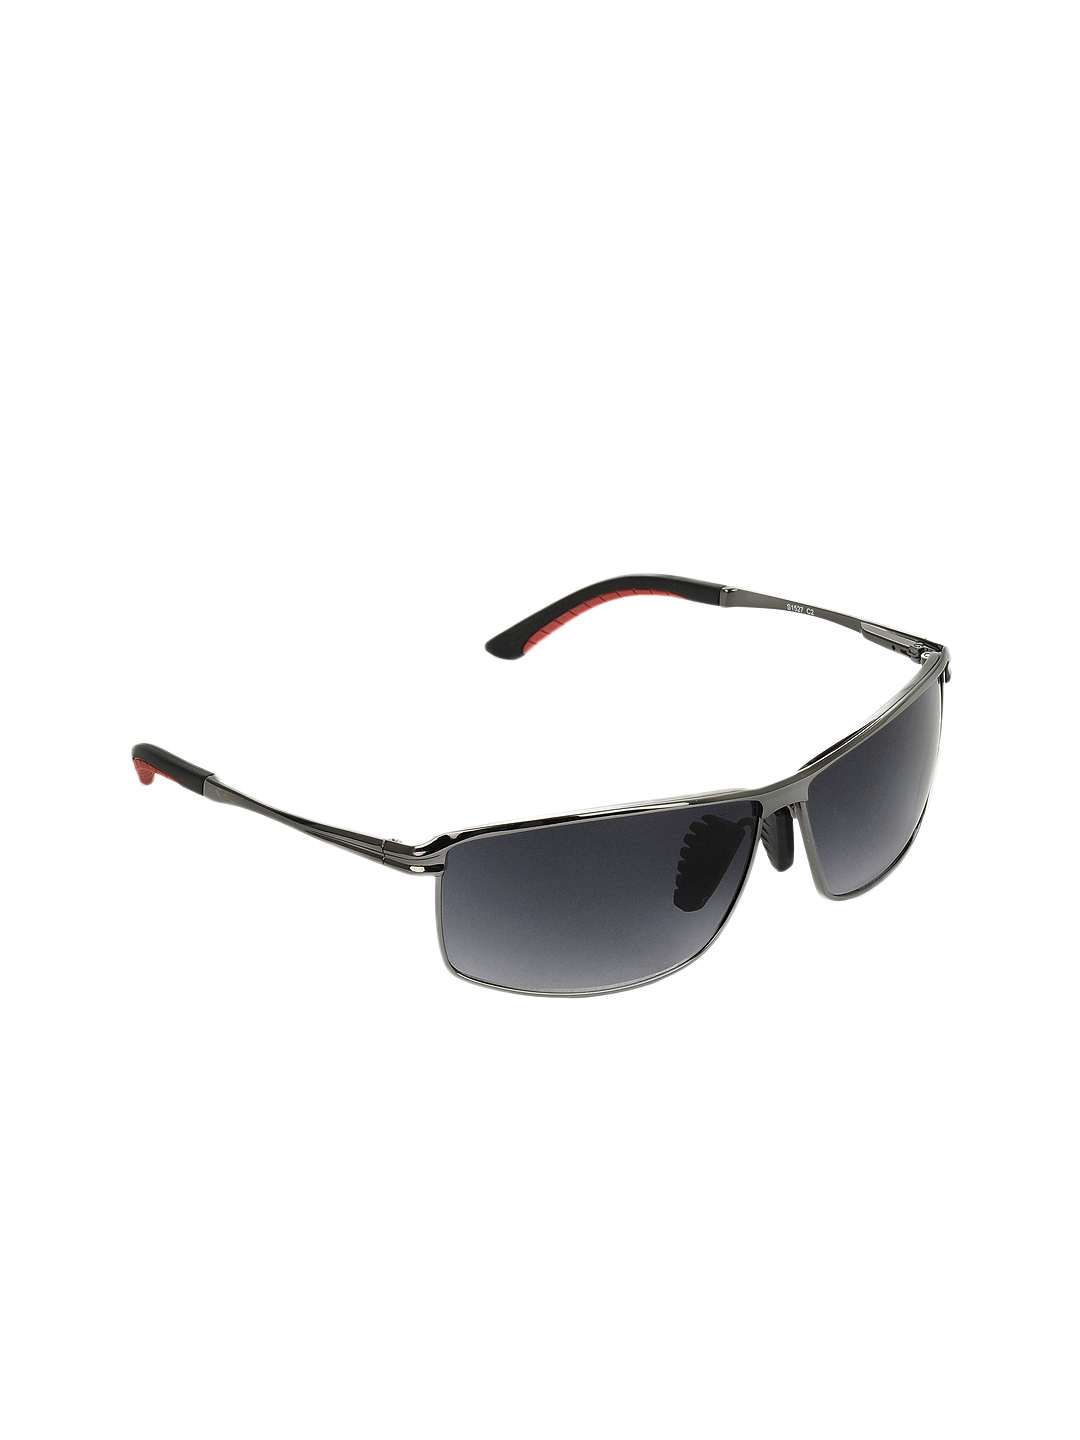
IDEE Men Steel Sunglasses
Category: Free Items / Free Gifts / Free Gifts
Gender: Men
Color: Black
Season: Winter 2016
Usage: Casual